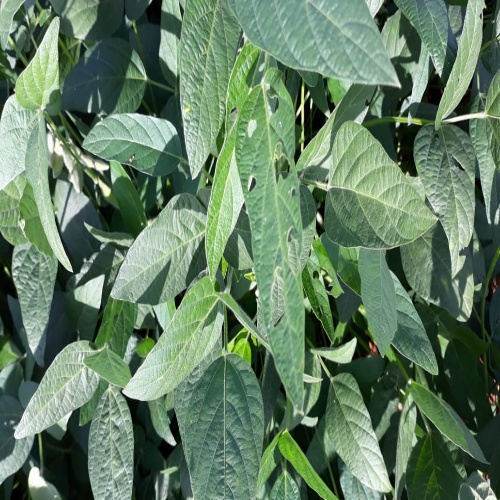
Label: Caterpillar